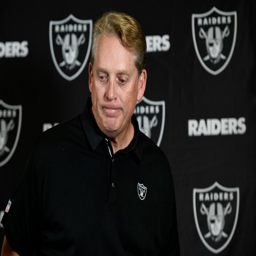
american football player reacts during a news conference after a football game against sports team